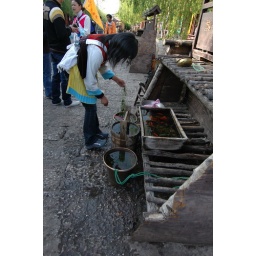
Lijiang in de ochtend. Verkoop van goudvisjes door een Naxi-meisje.